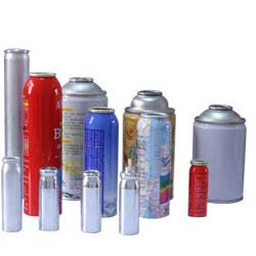
Label: metal